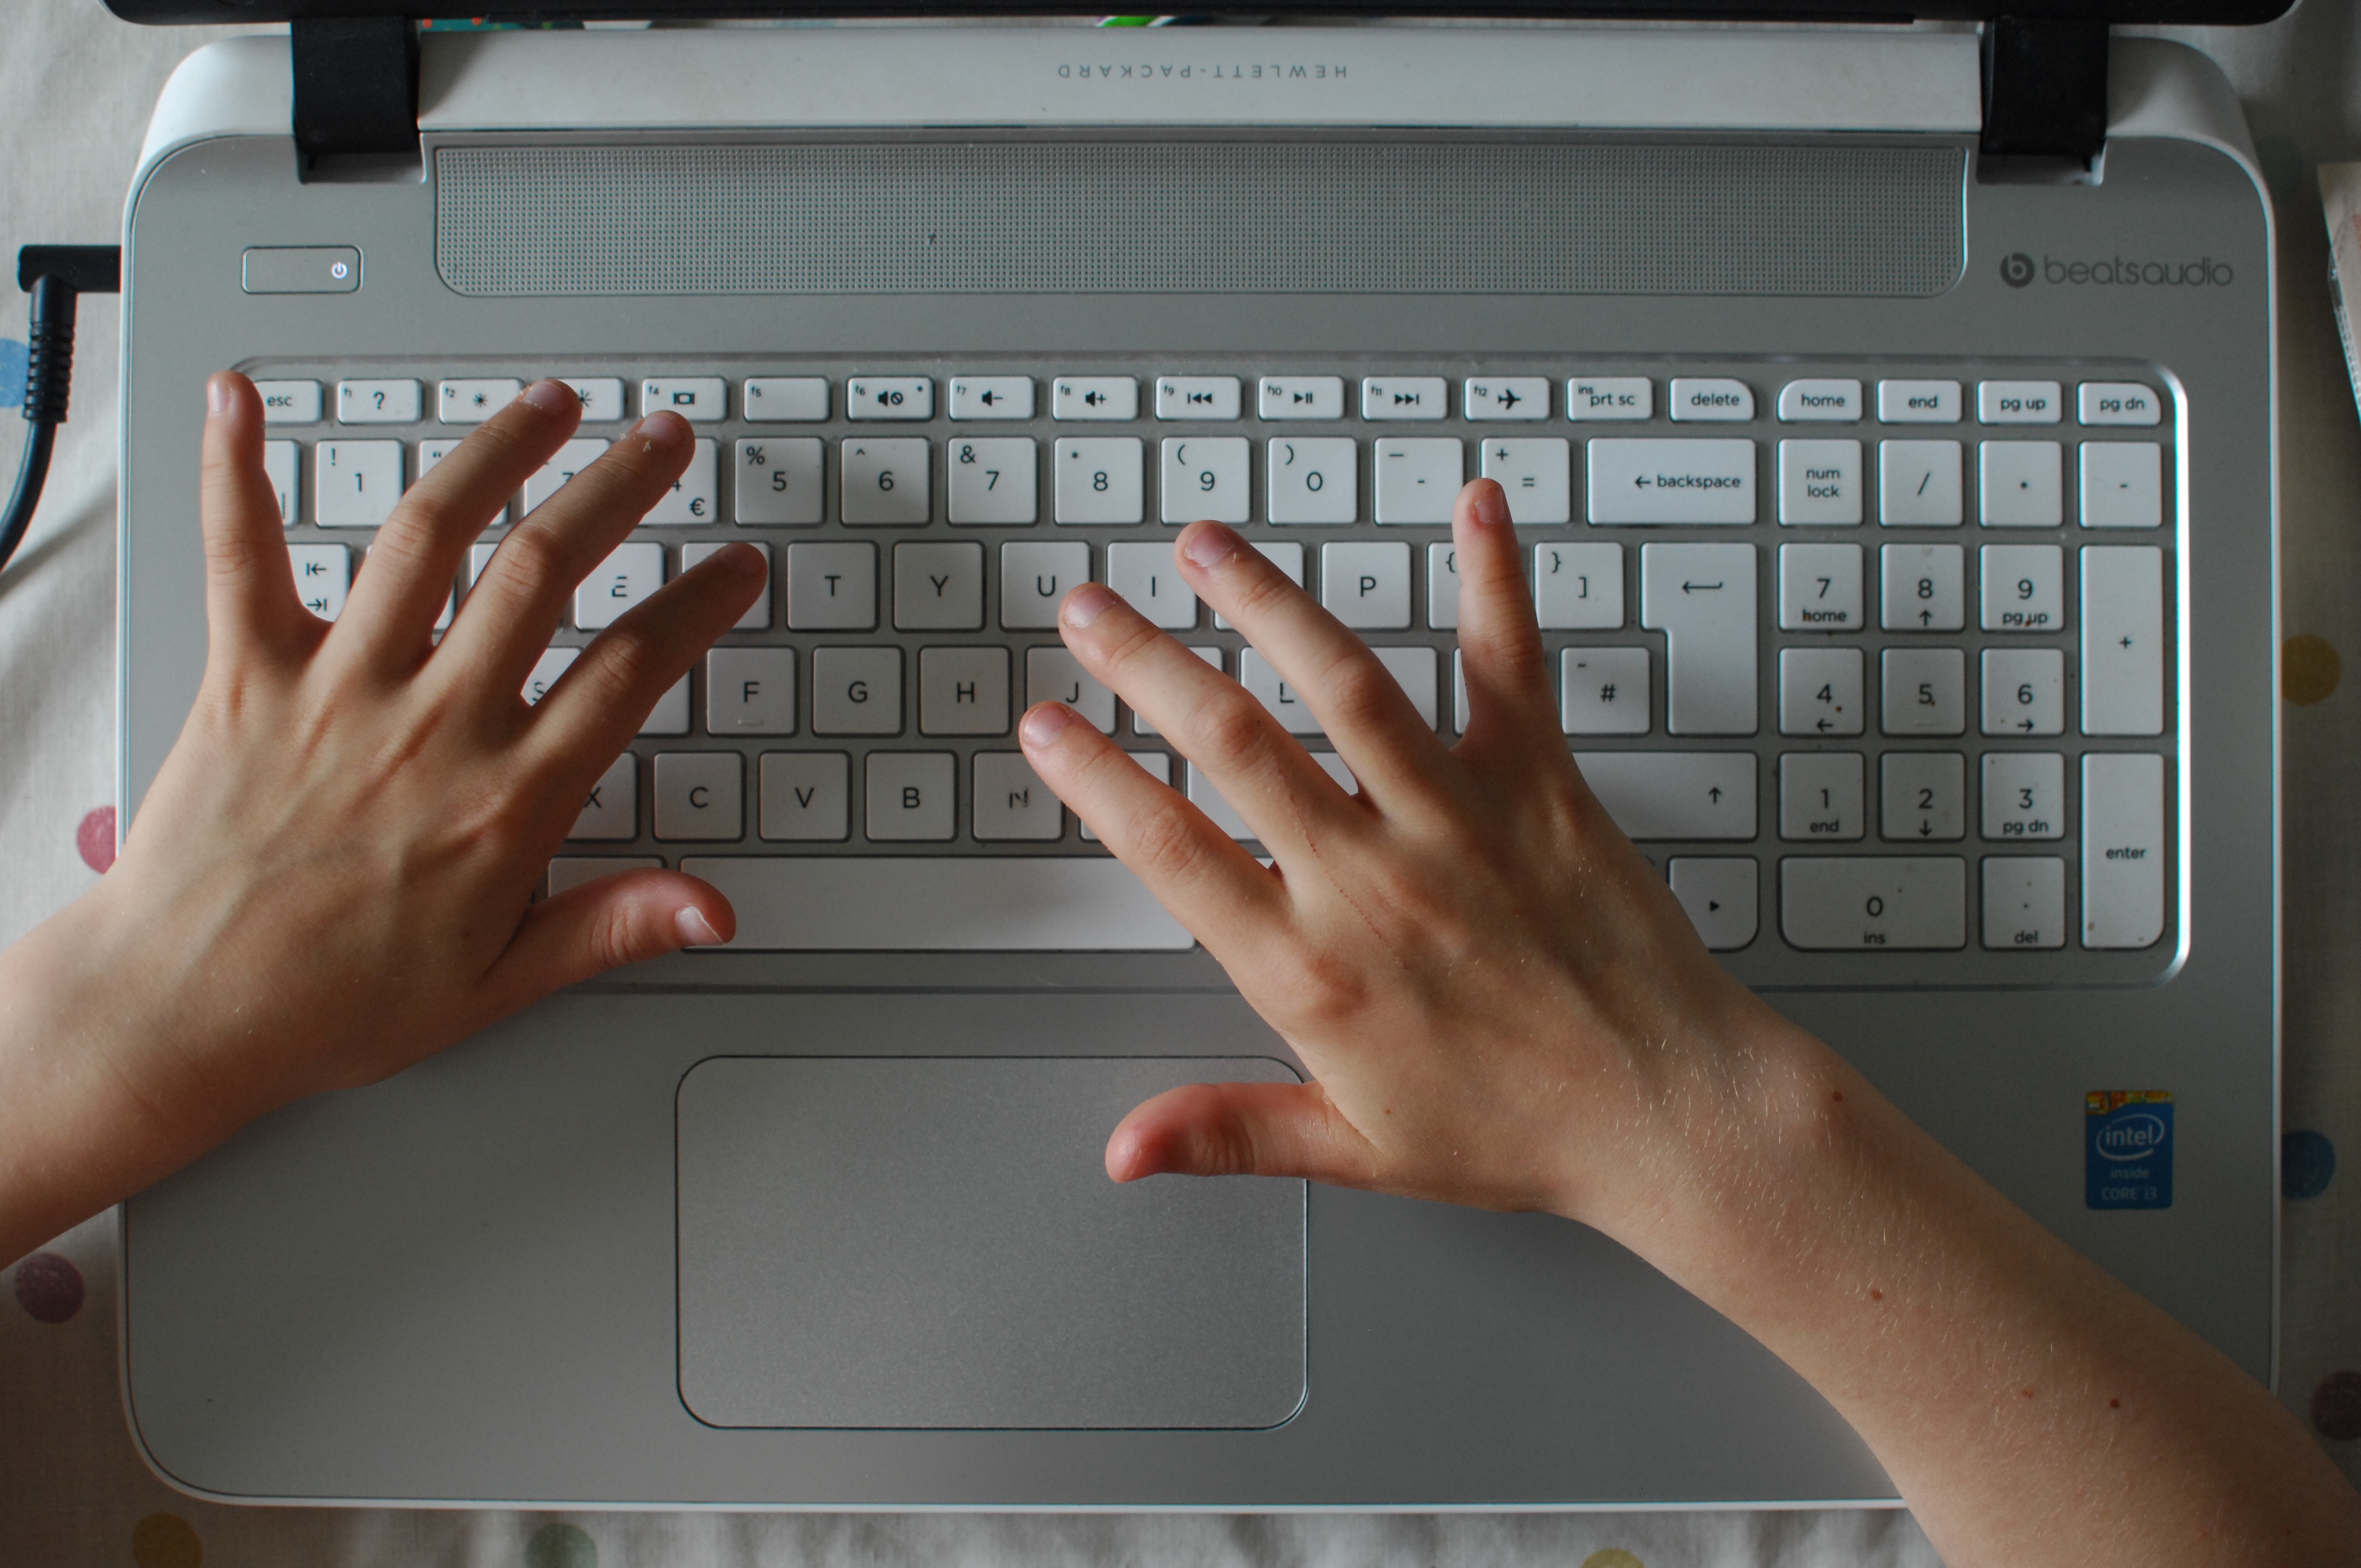
laptop, writing, hand, technology, gadget, multimedia, computer keyboard, personal computer, computer hardware